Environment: real
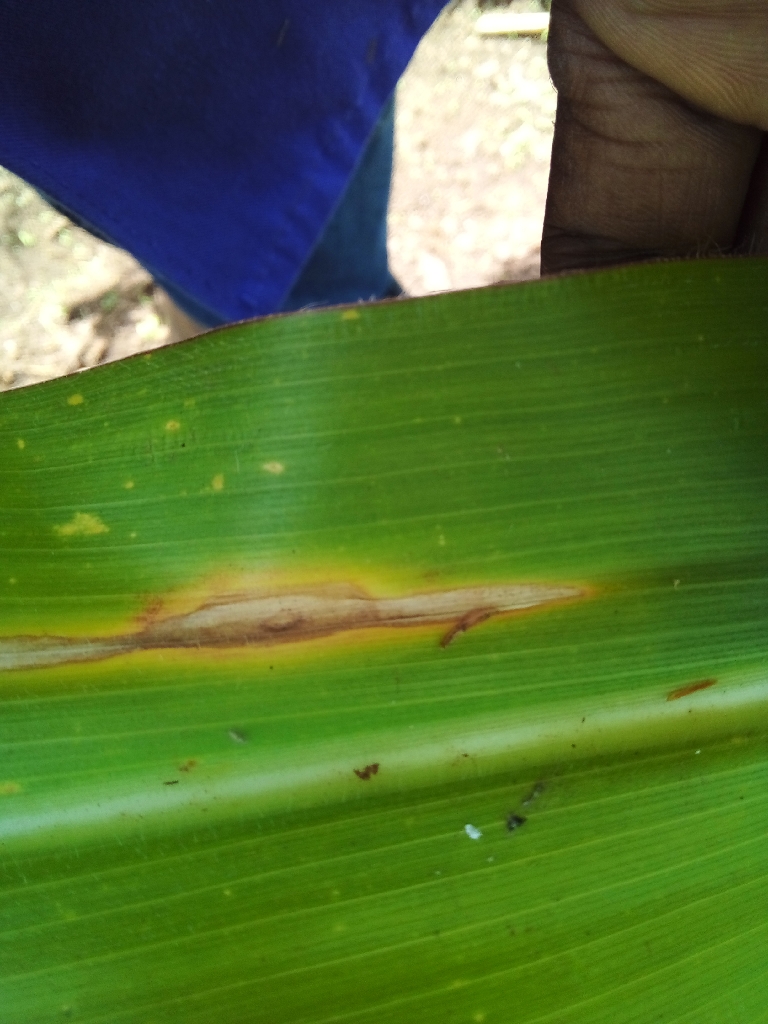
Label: northern_corn_leaf_blight